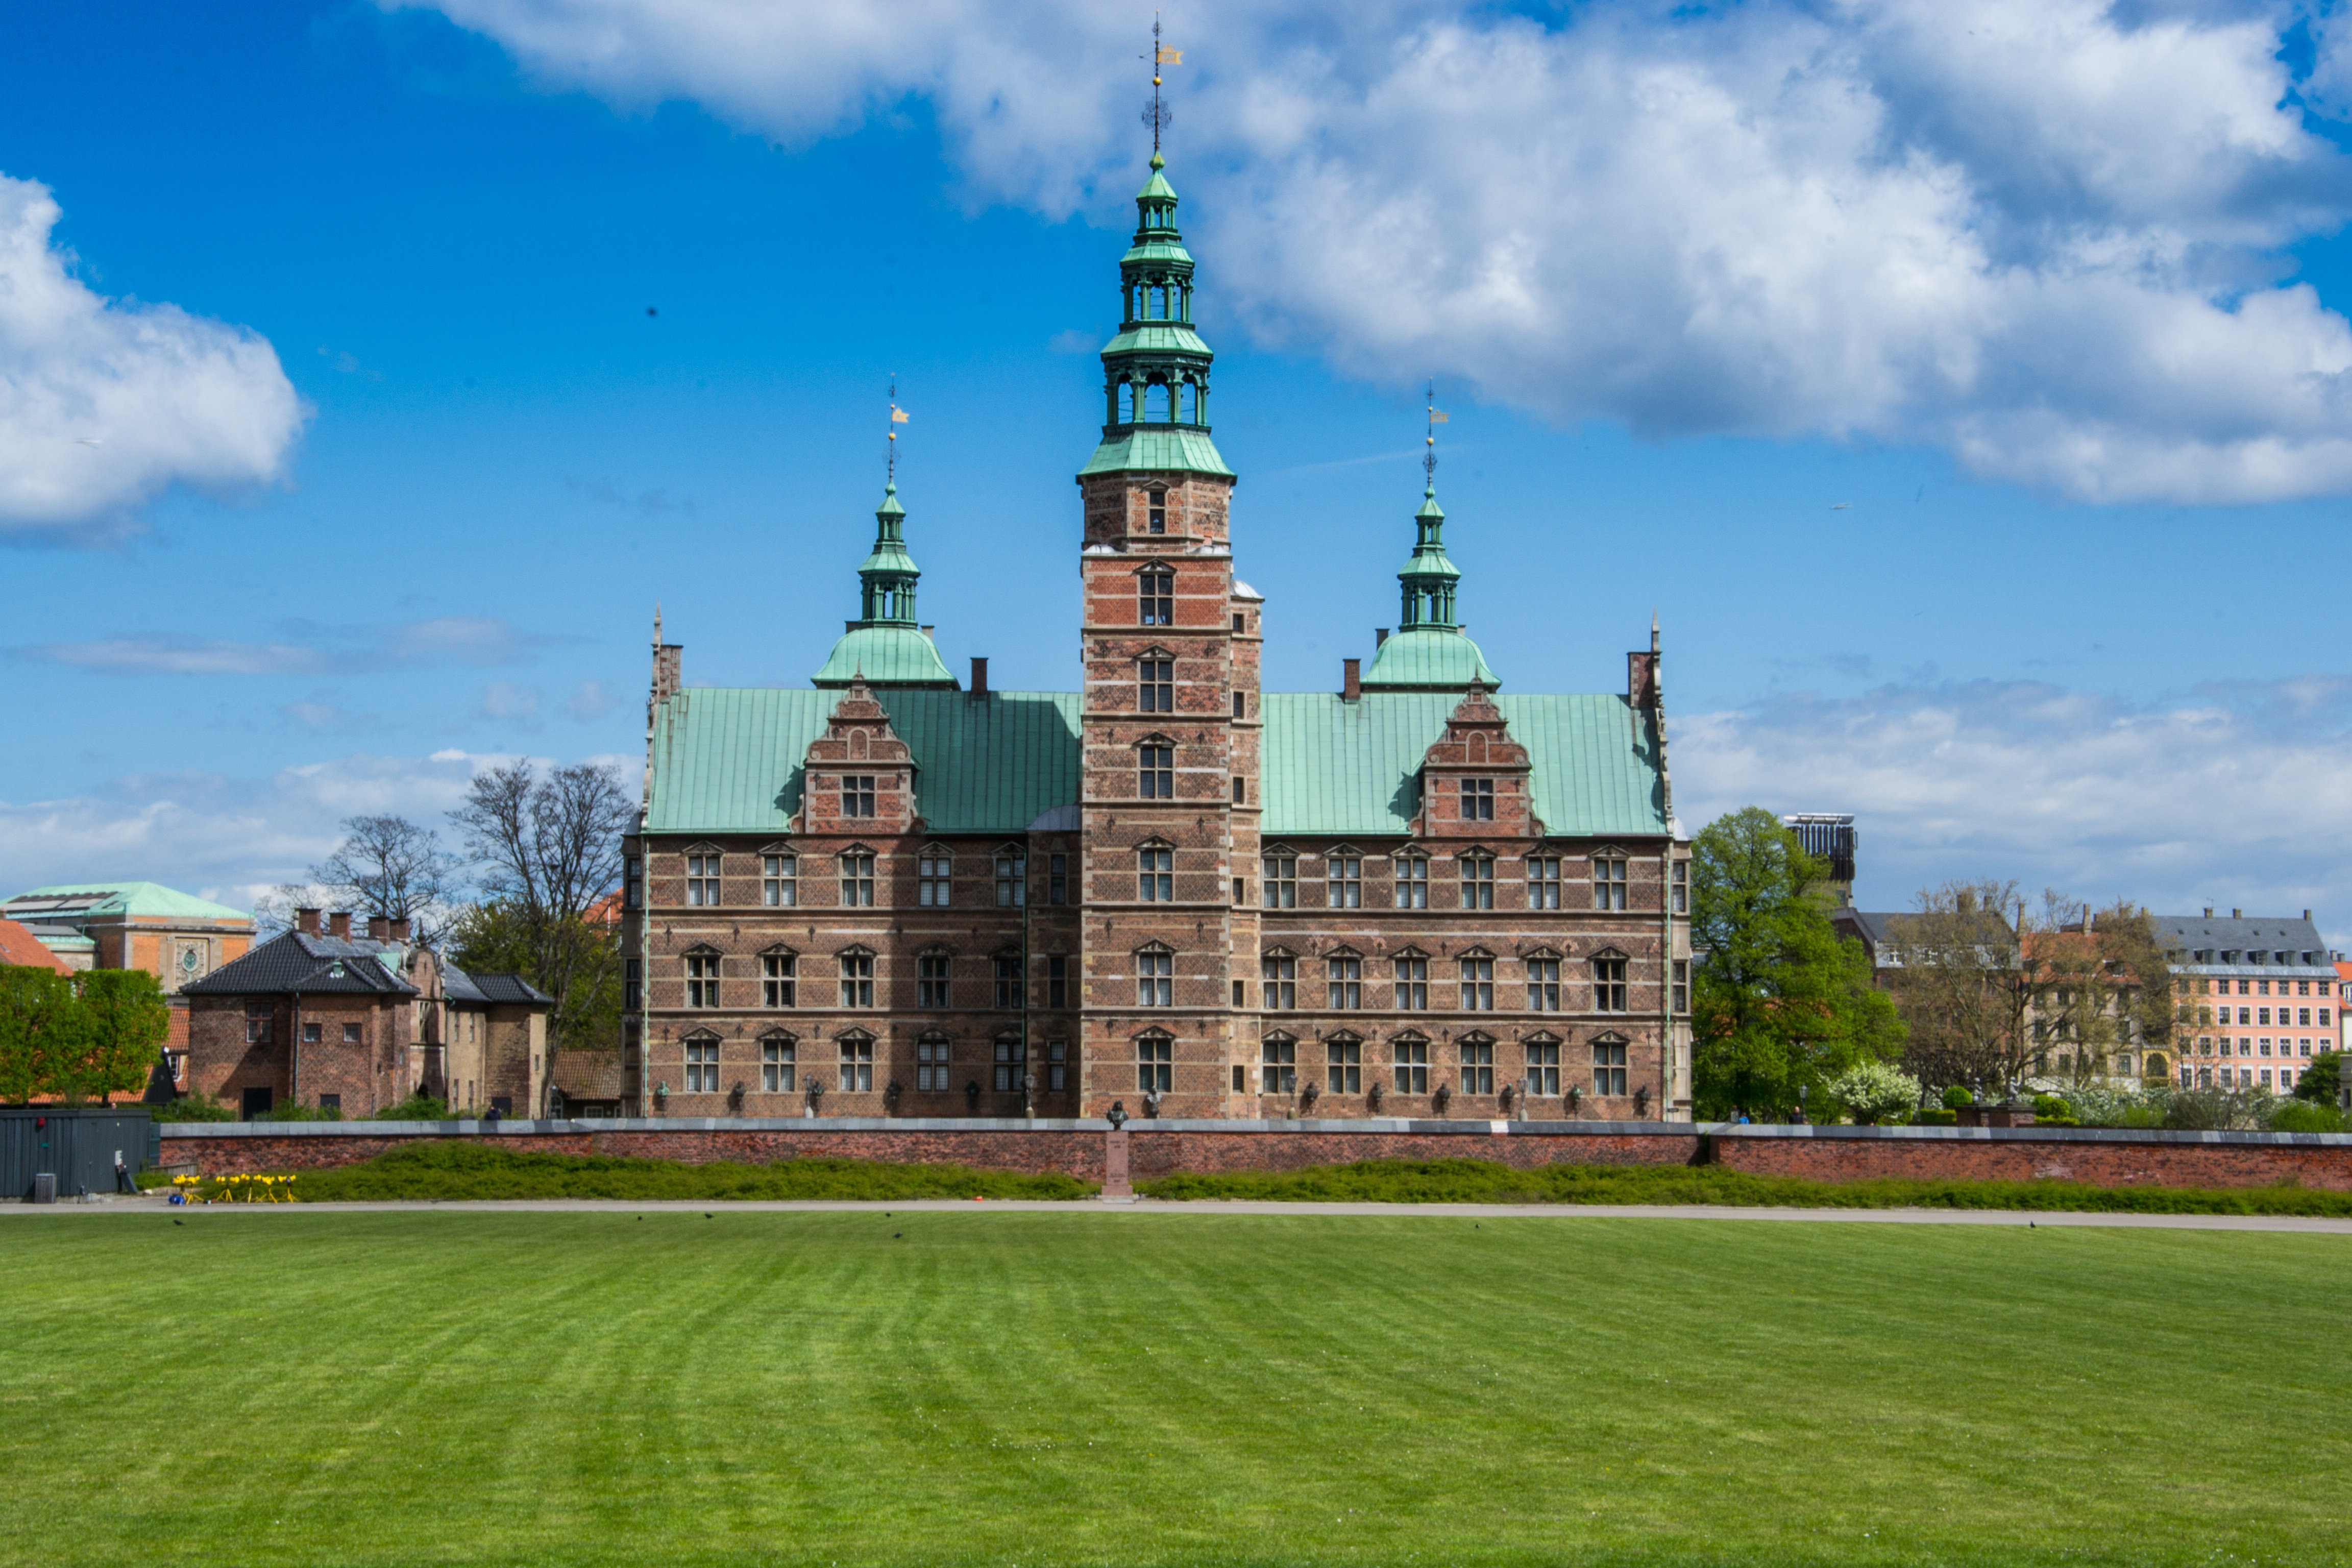
building, chateau, palace, tower, park, castle, landmark, denmark, copenhagen, estate, stately home